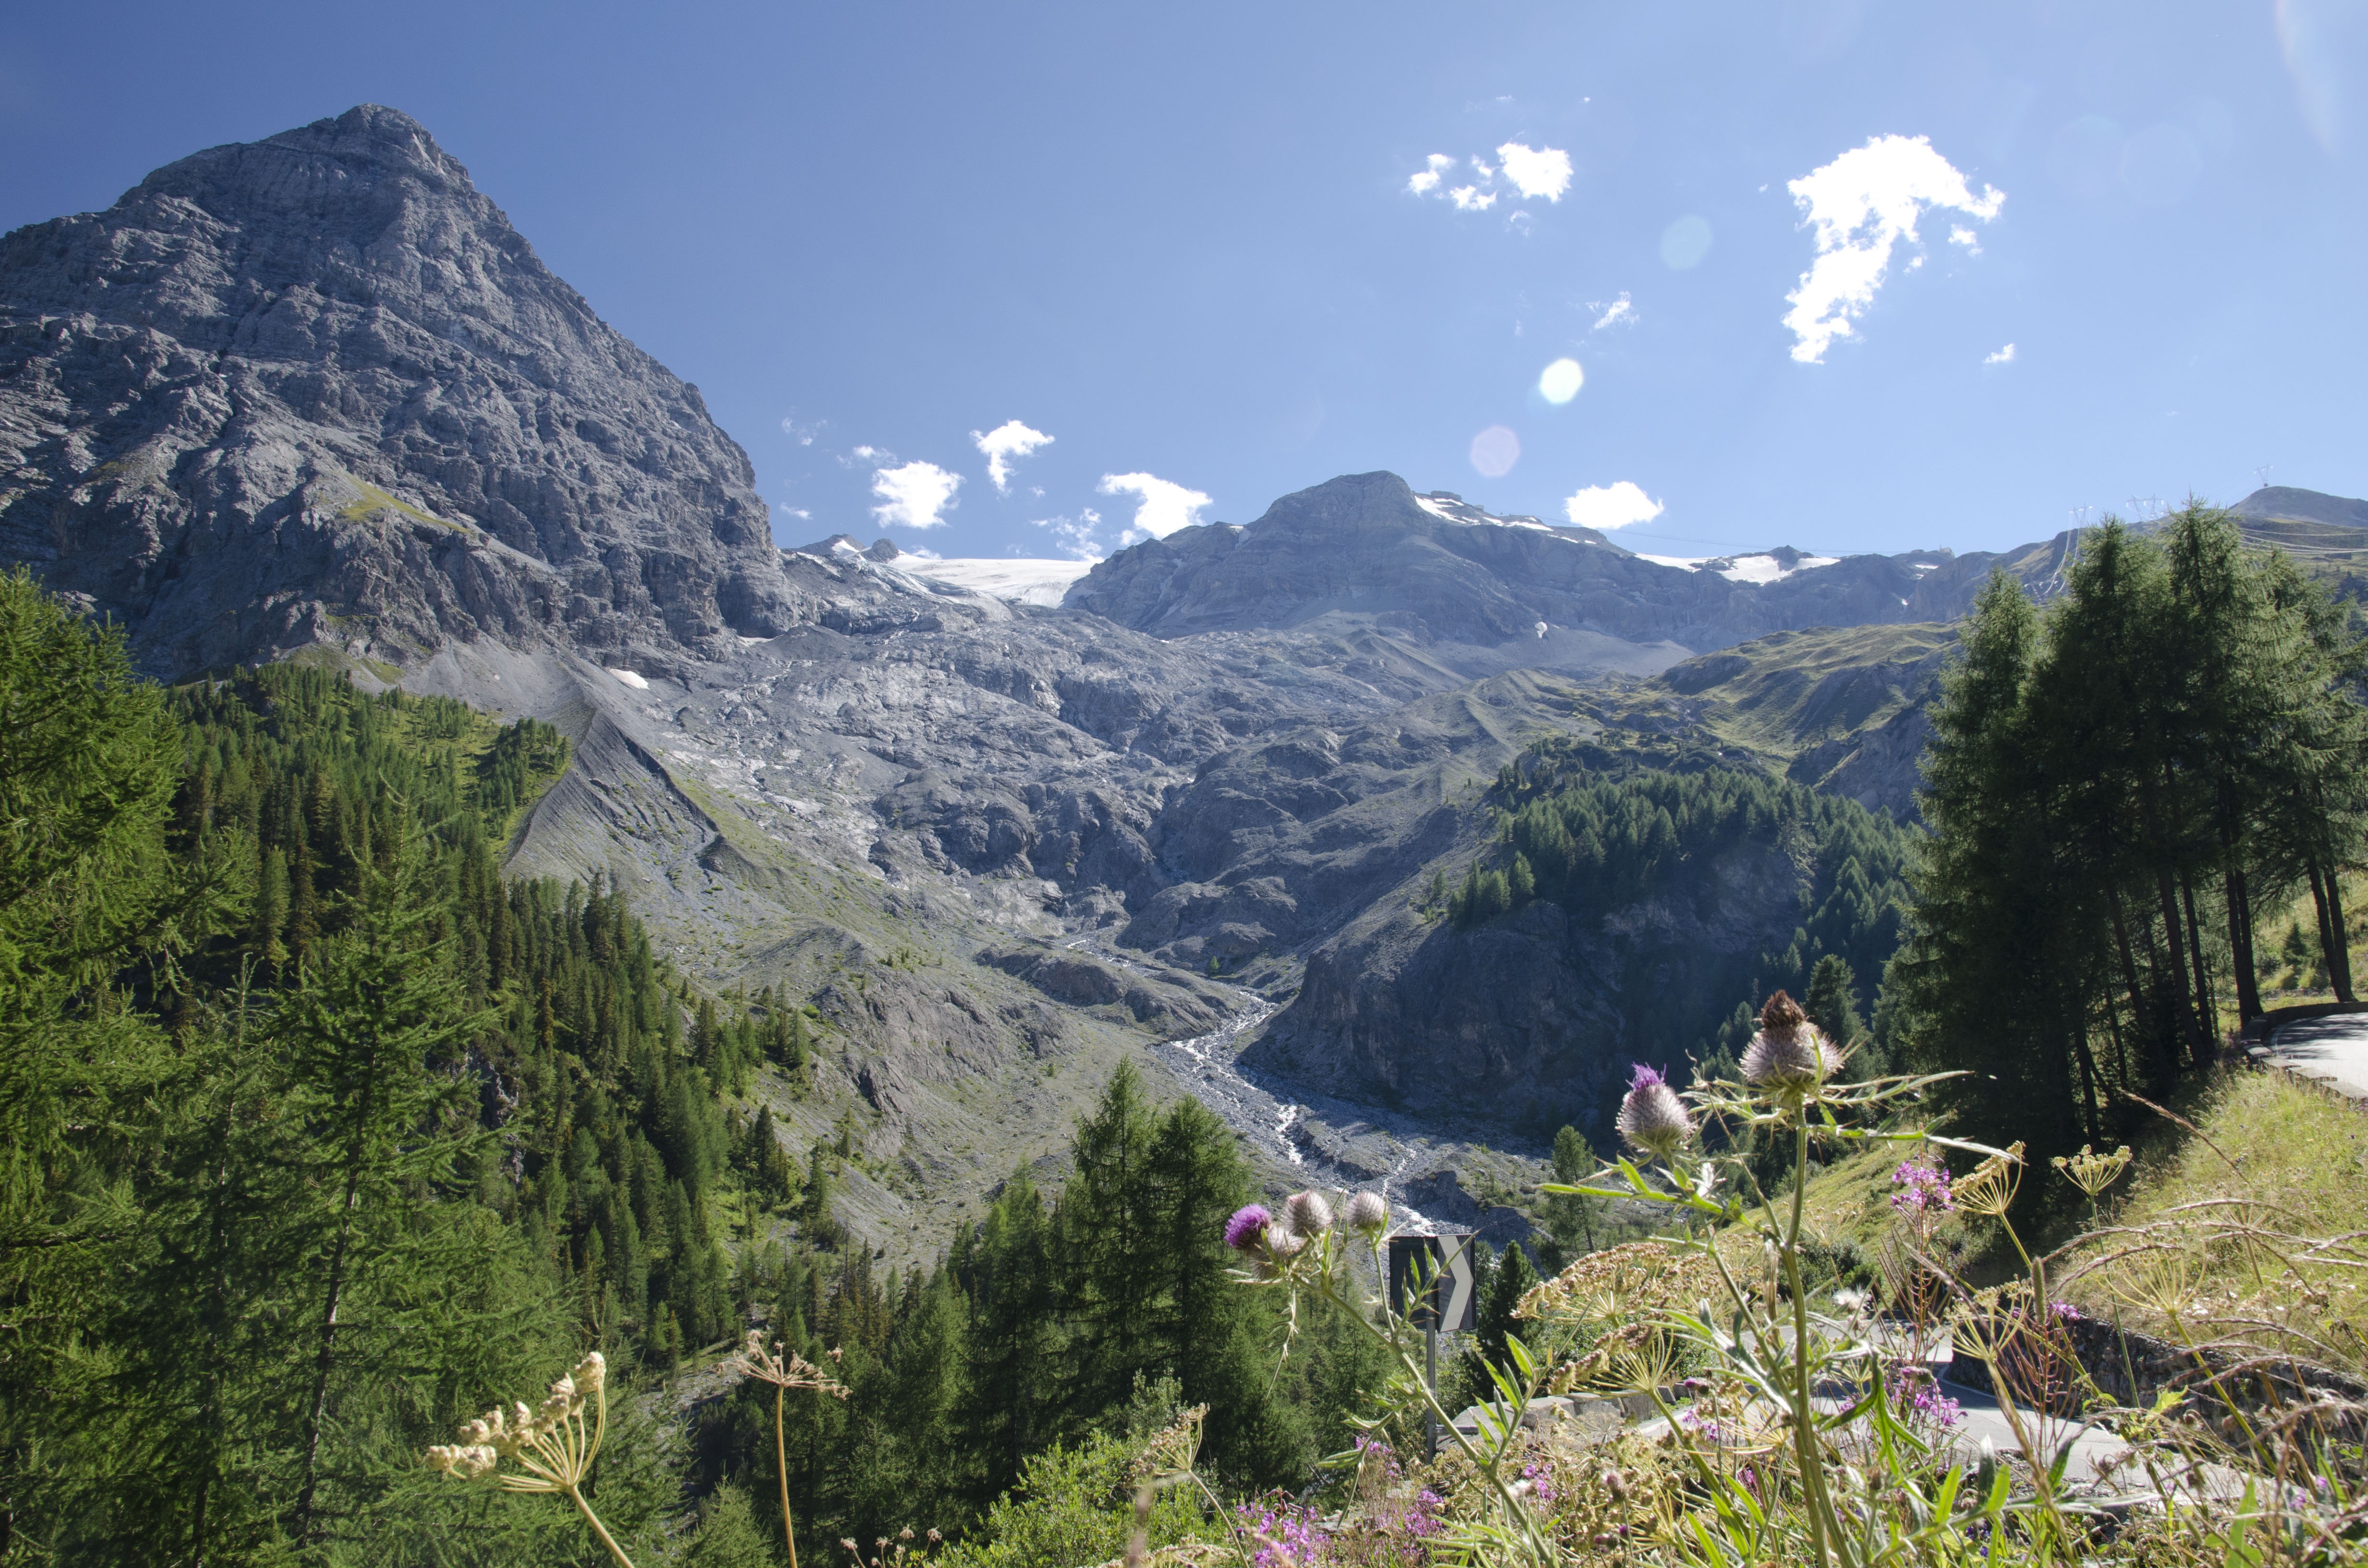
walking, mountain, hiking, adventure, valley, mountain range, italy, fjord, ridge, mountains, alps, backpacking, plateau, fell, landform, ortler, mountain pass, the alps, stelvio, geographical feature, mountainous landforms